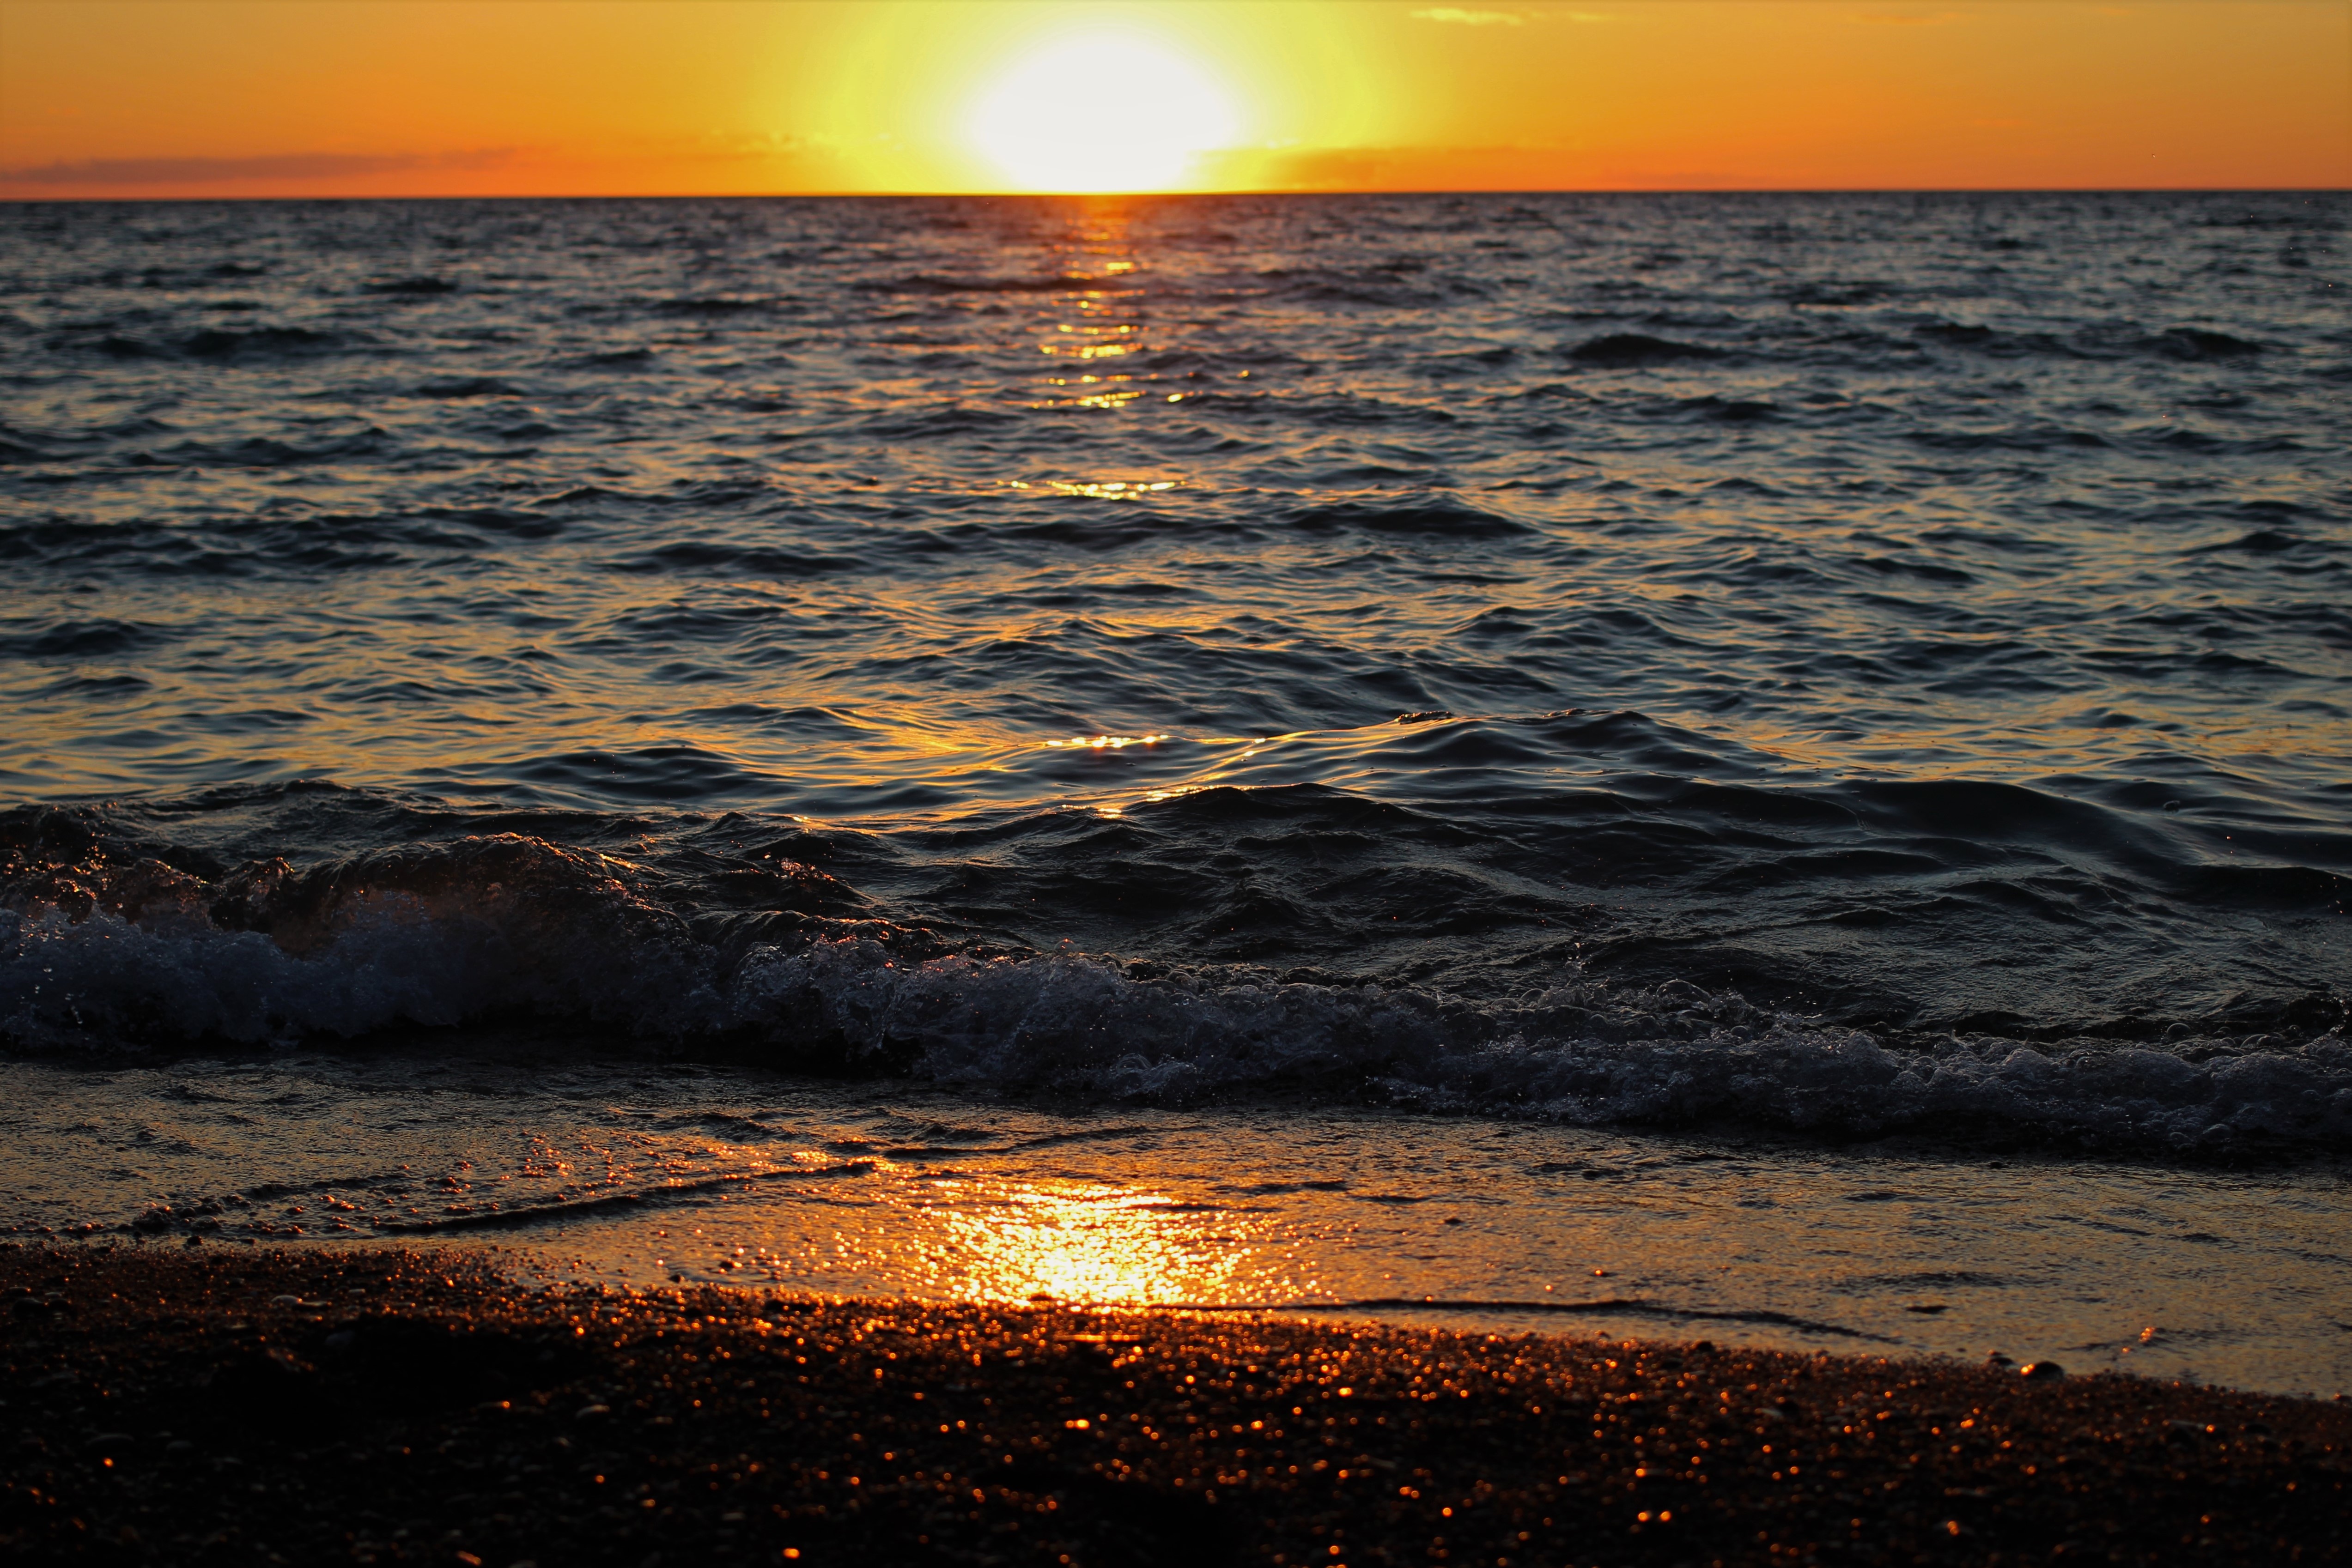
beach, sea, coast, sand, ocean, horizon, cloud, sun, sunrise, sunset, sunlight, morning, shore, wave, dawn, dusk, evening, reflection, body of water, afterglow, wind wave